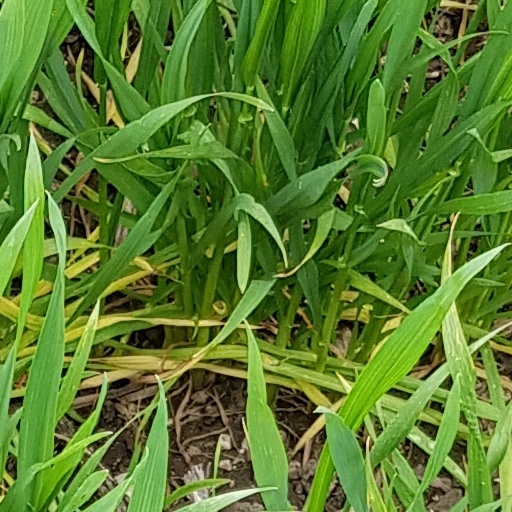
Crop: wheat